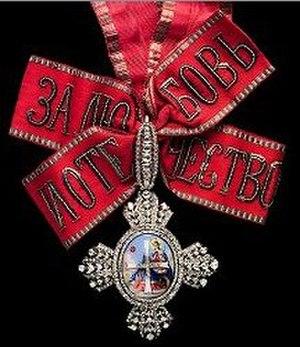
L'Ordre impérial de Sainte-Catherine, la Grande Martyre – Ordre de la Libération, est un ordre honorifique russe fondé par Pierre le Grand en 1713 en l’honneur de son épouse, la future impératrice Catherine Iʳᵉ, pour commémorer les services rendus par son épouse pendant la guerre russo-turque de 1711. Sa devise était : Pour l’Amour et la Patrie.